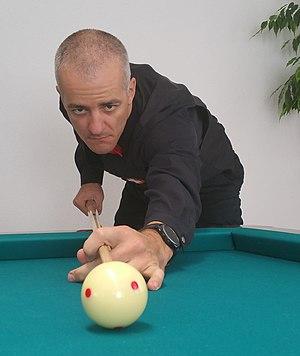
joueur de billard suisse
Le championnat d'Europe de billard carambole au Cadre 47/2 est organisé par la Confédération européenne de billard.